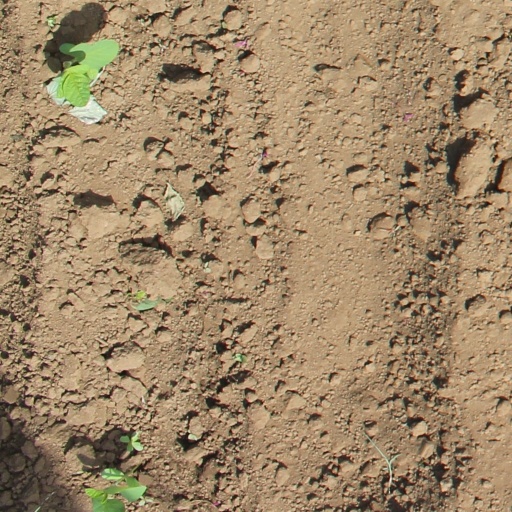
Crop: soybean